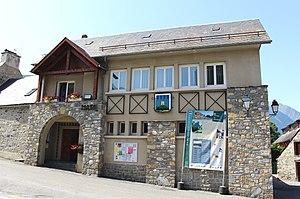
Mairie de Sailhan (Hautes-Pyrénées)
Sailhan est une commune française située dans le département des Hautes-Pyrénées, en région Occitanie.